Love Power (Disenchanted song)

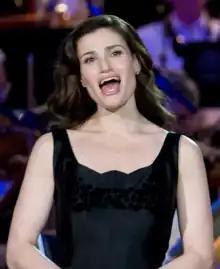
Critics praised Menzel's performance, comparing it to her work in "Frozen" and "Wicked".

Several critics compared the song to Menzel's previous work for Disney, namely "Let it Go" from "Frozen", as well as "Defying Gravity" from the stage musical "Wicked". Other critics, such as Claudia Lin of "The Rice Thresher", considered the song to be a stronger inclusion on a soundtrack they otherwise found unimpressive. "Variety" film critic Owen Gleiberman said "Love Power" confirms "we couldn’t be more in awe of her pipes and couldn’t be less invested in the goofy scattershot story". "The Hollywood Reporter"s Lovia Gyarkye said the song "almost recreate[s] the magic of "Enchanted"".